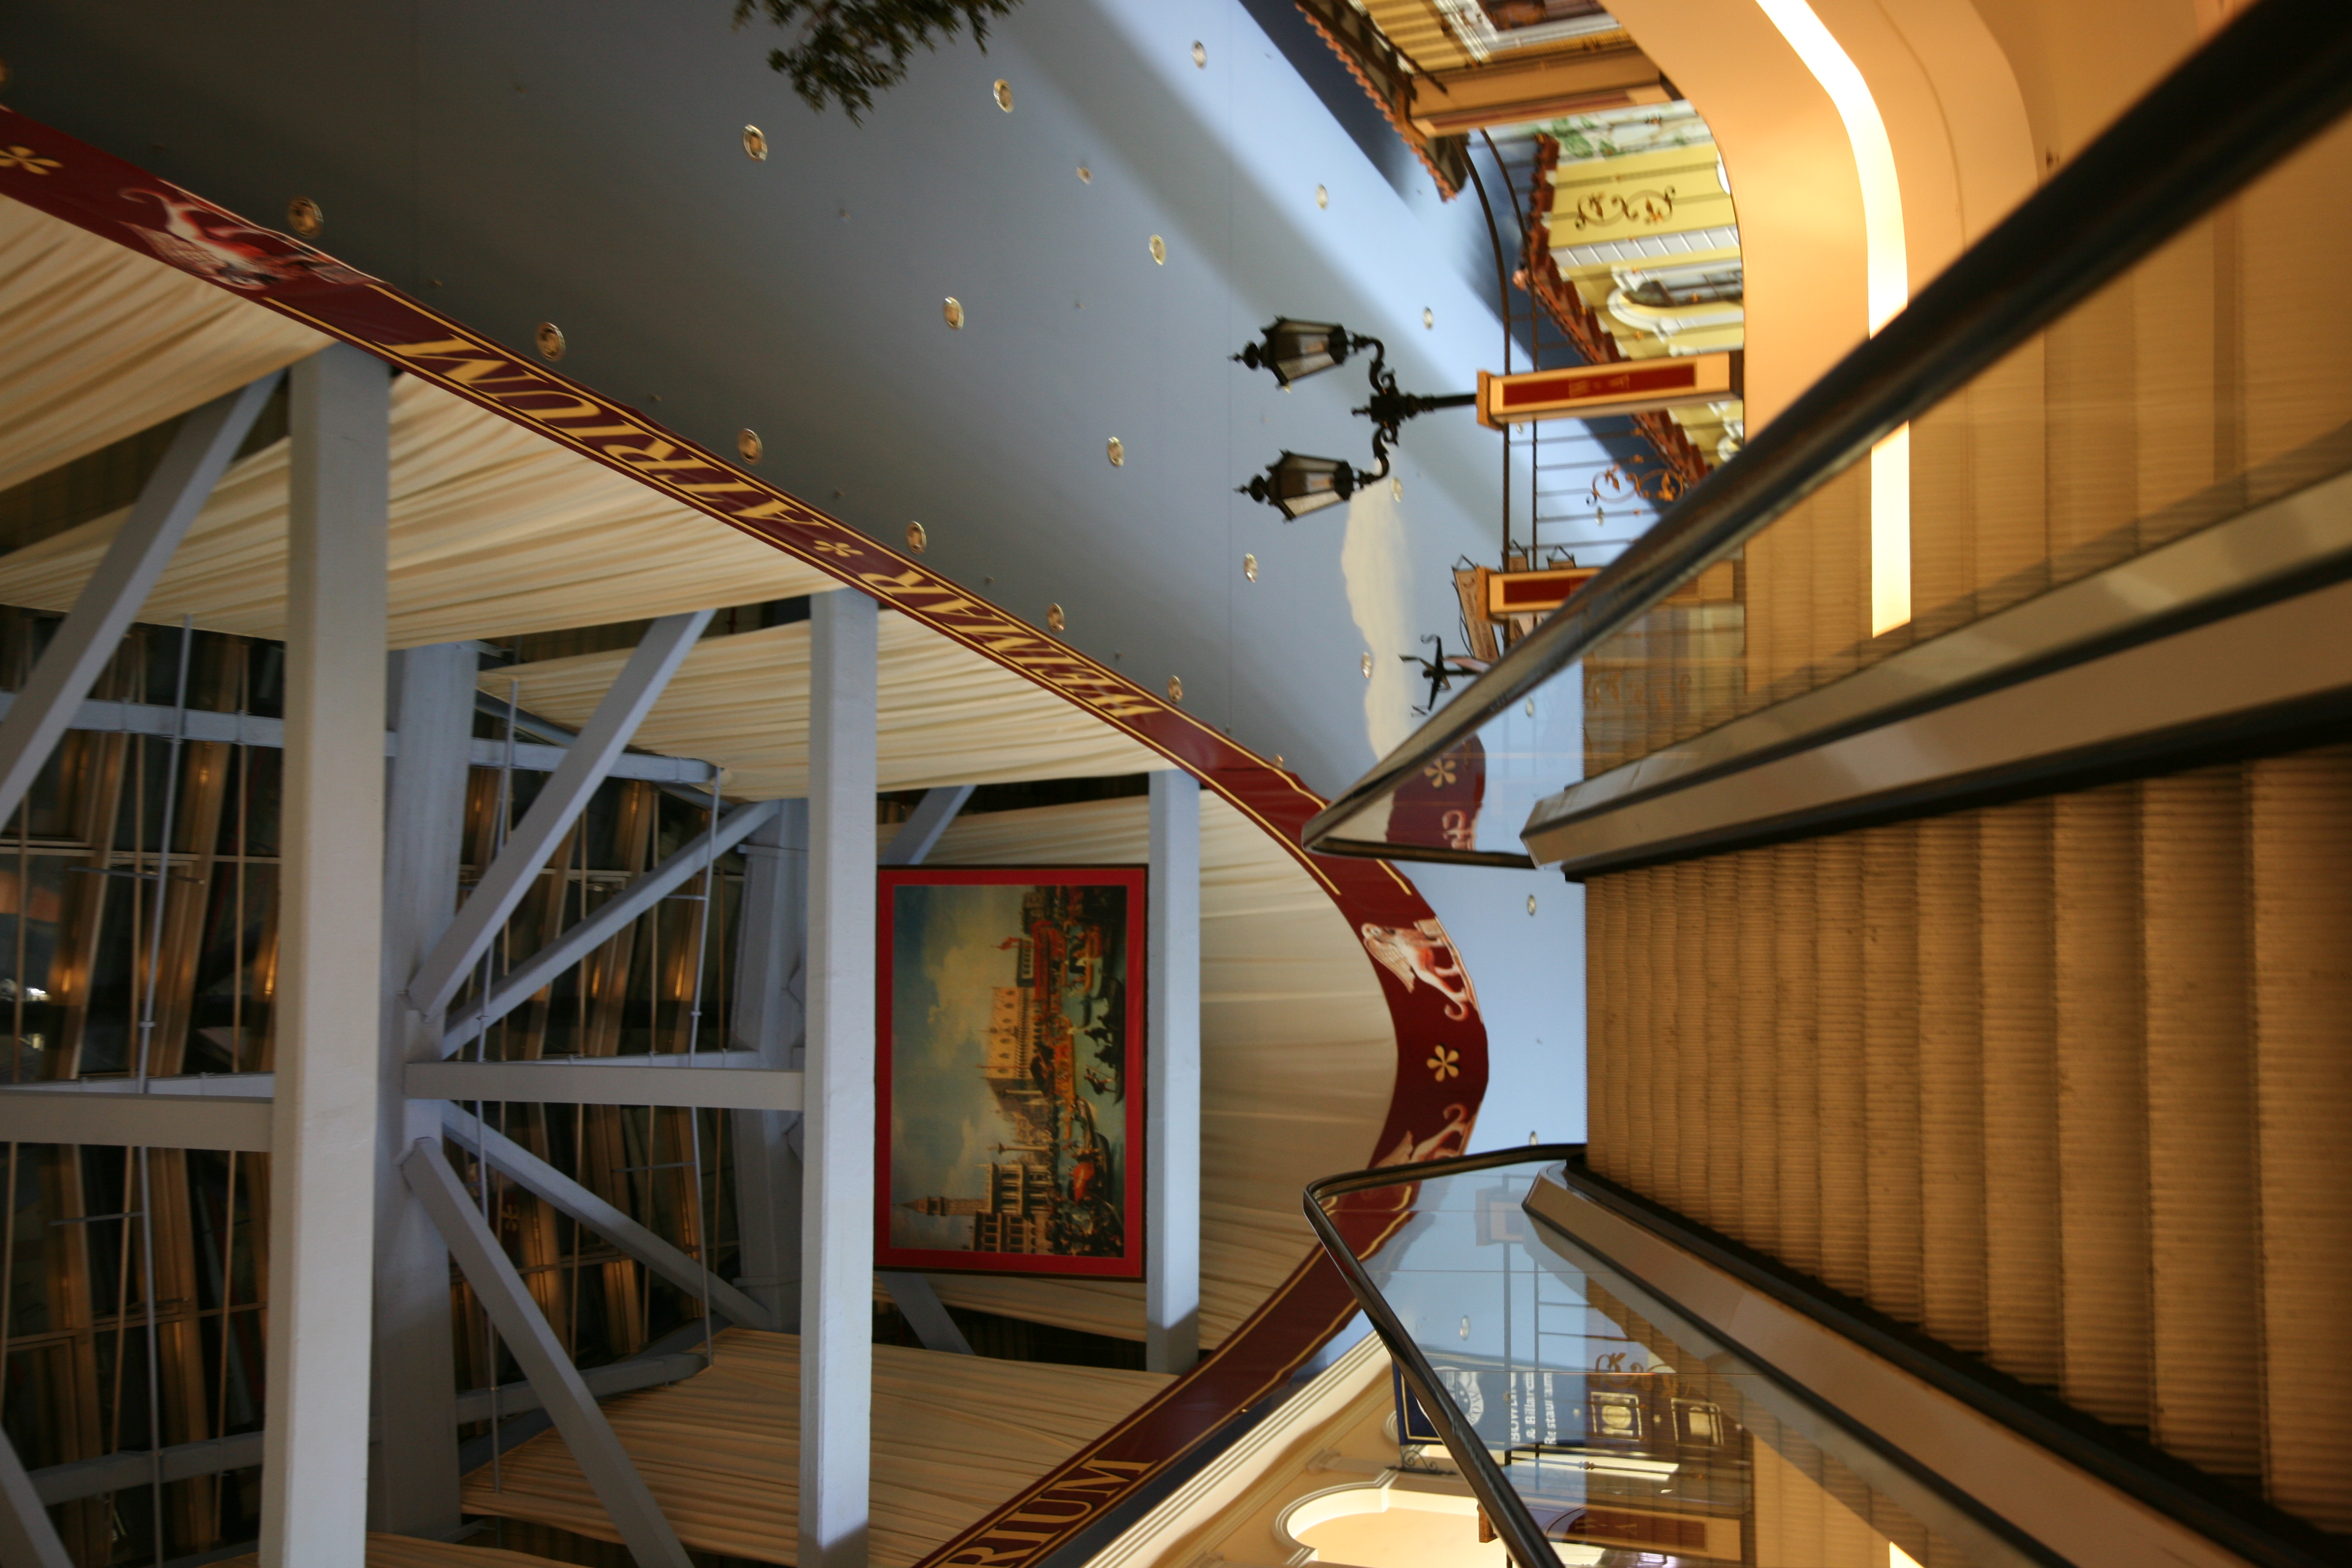
architecture, structure, wood, escalator, ceiling, atrium, interior design, design, stairs, symmetry, germany, allemagne, mall, einkaufszentrum, thuringia, weimar, saturn, shoppingcenter, thringen, centrecommercial, thuringe, daylighting